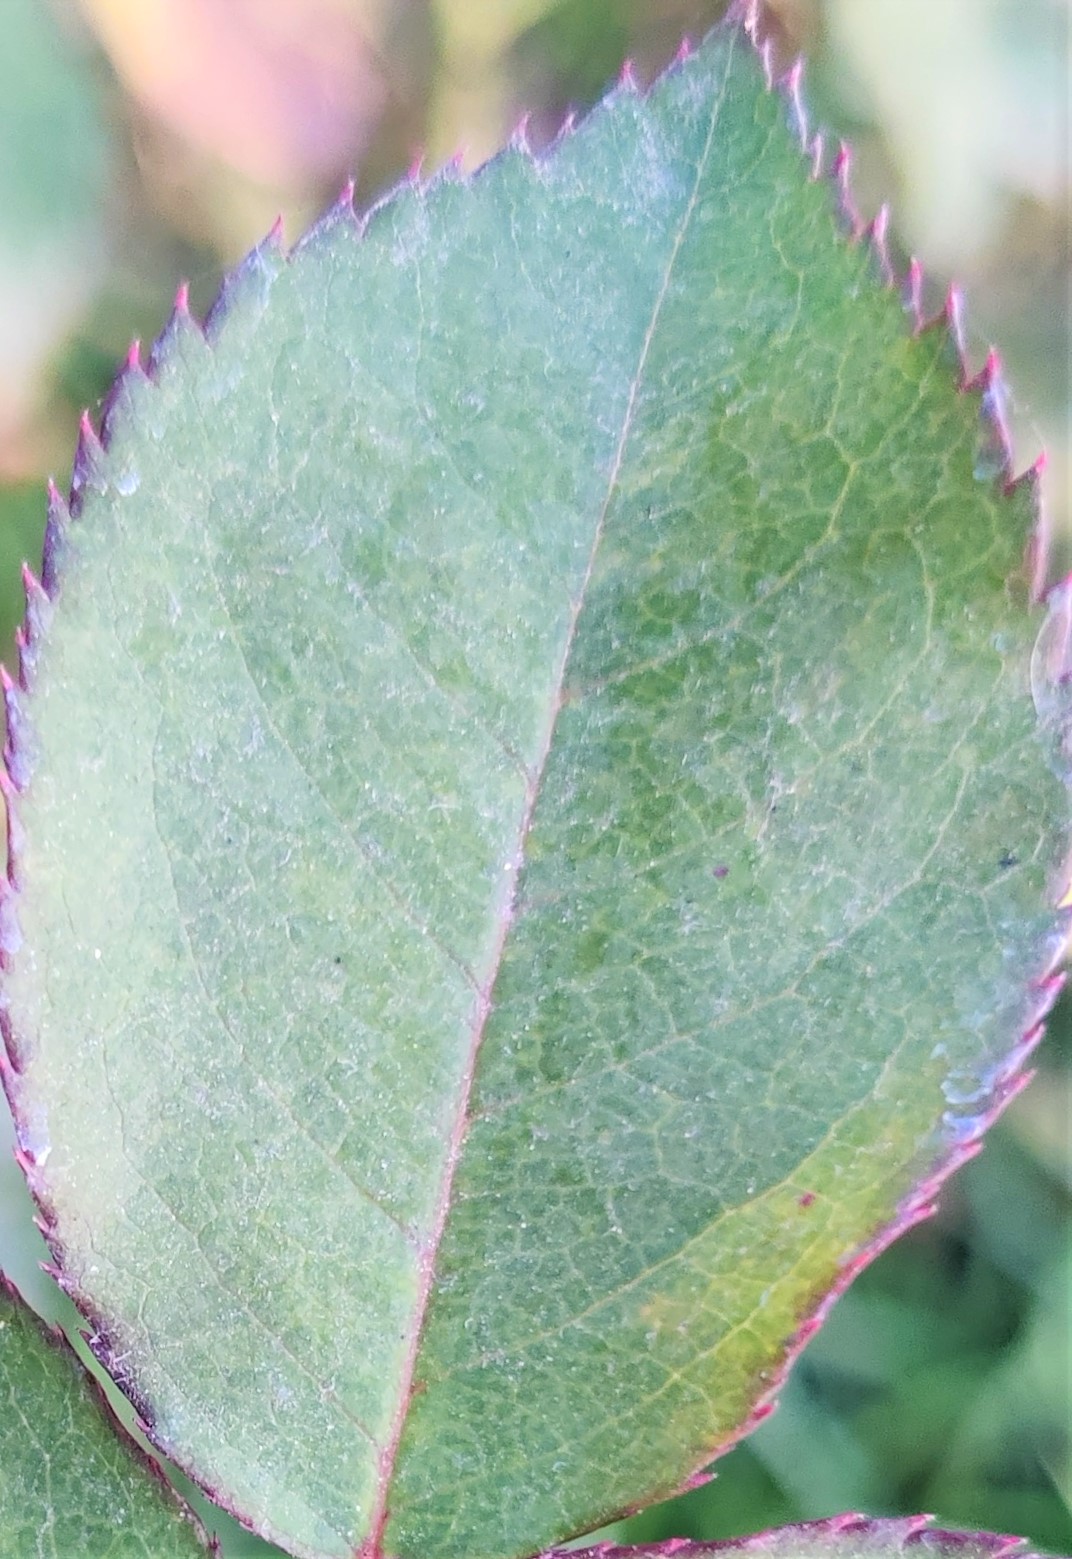
Label: Fresh Leaf